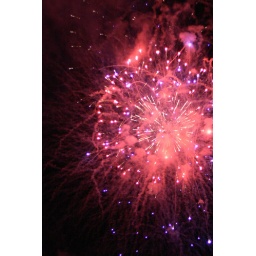
Fireworks from the 4th of July taken in Grand Rapids off of the blue bridge near the JW Marriott.